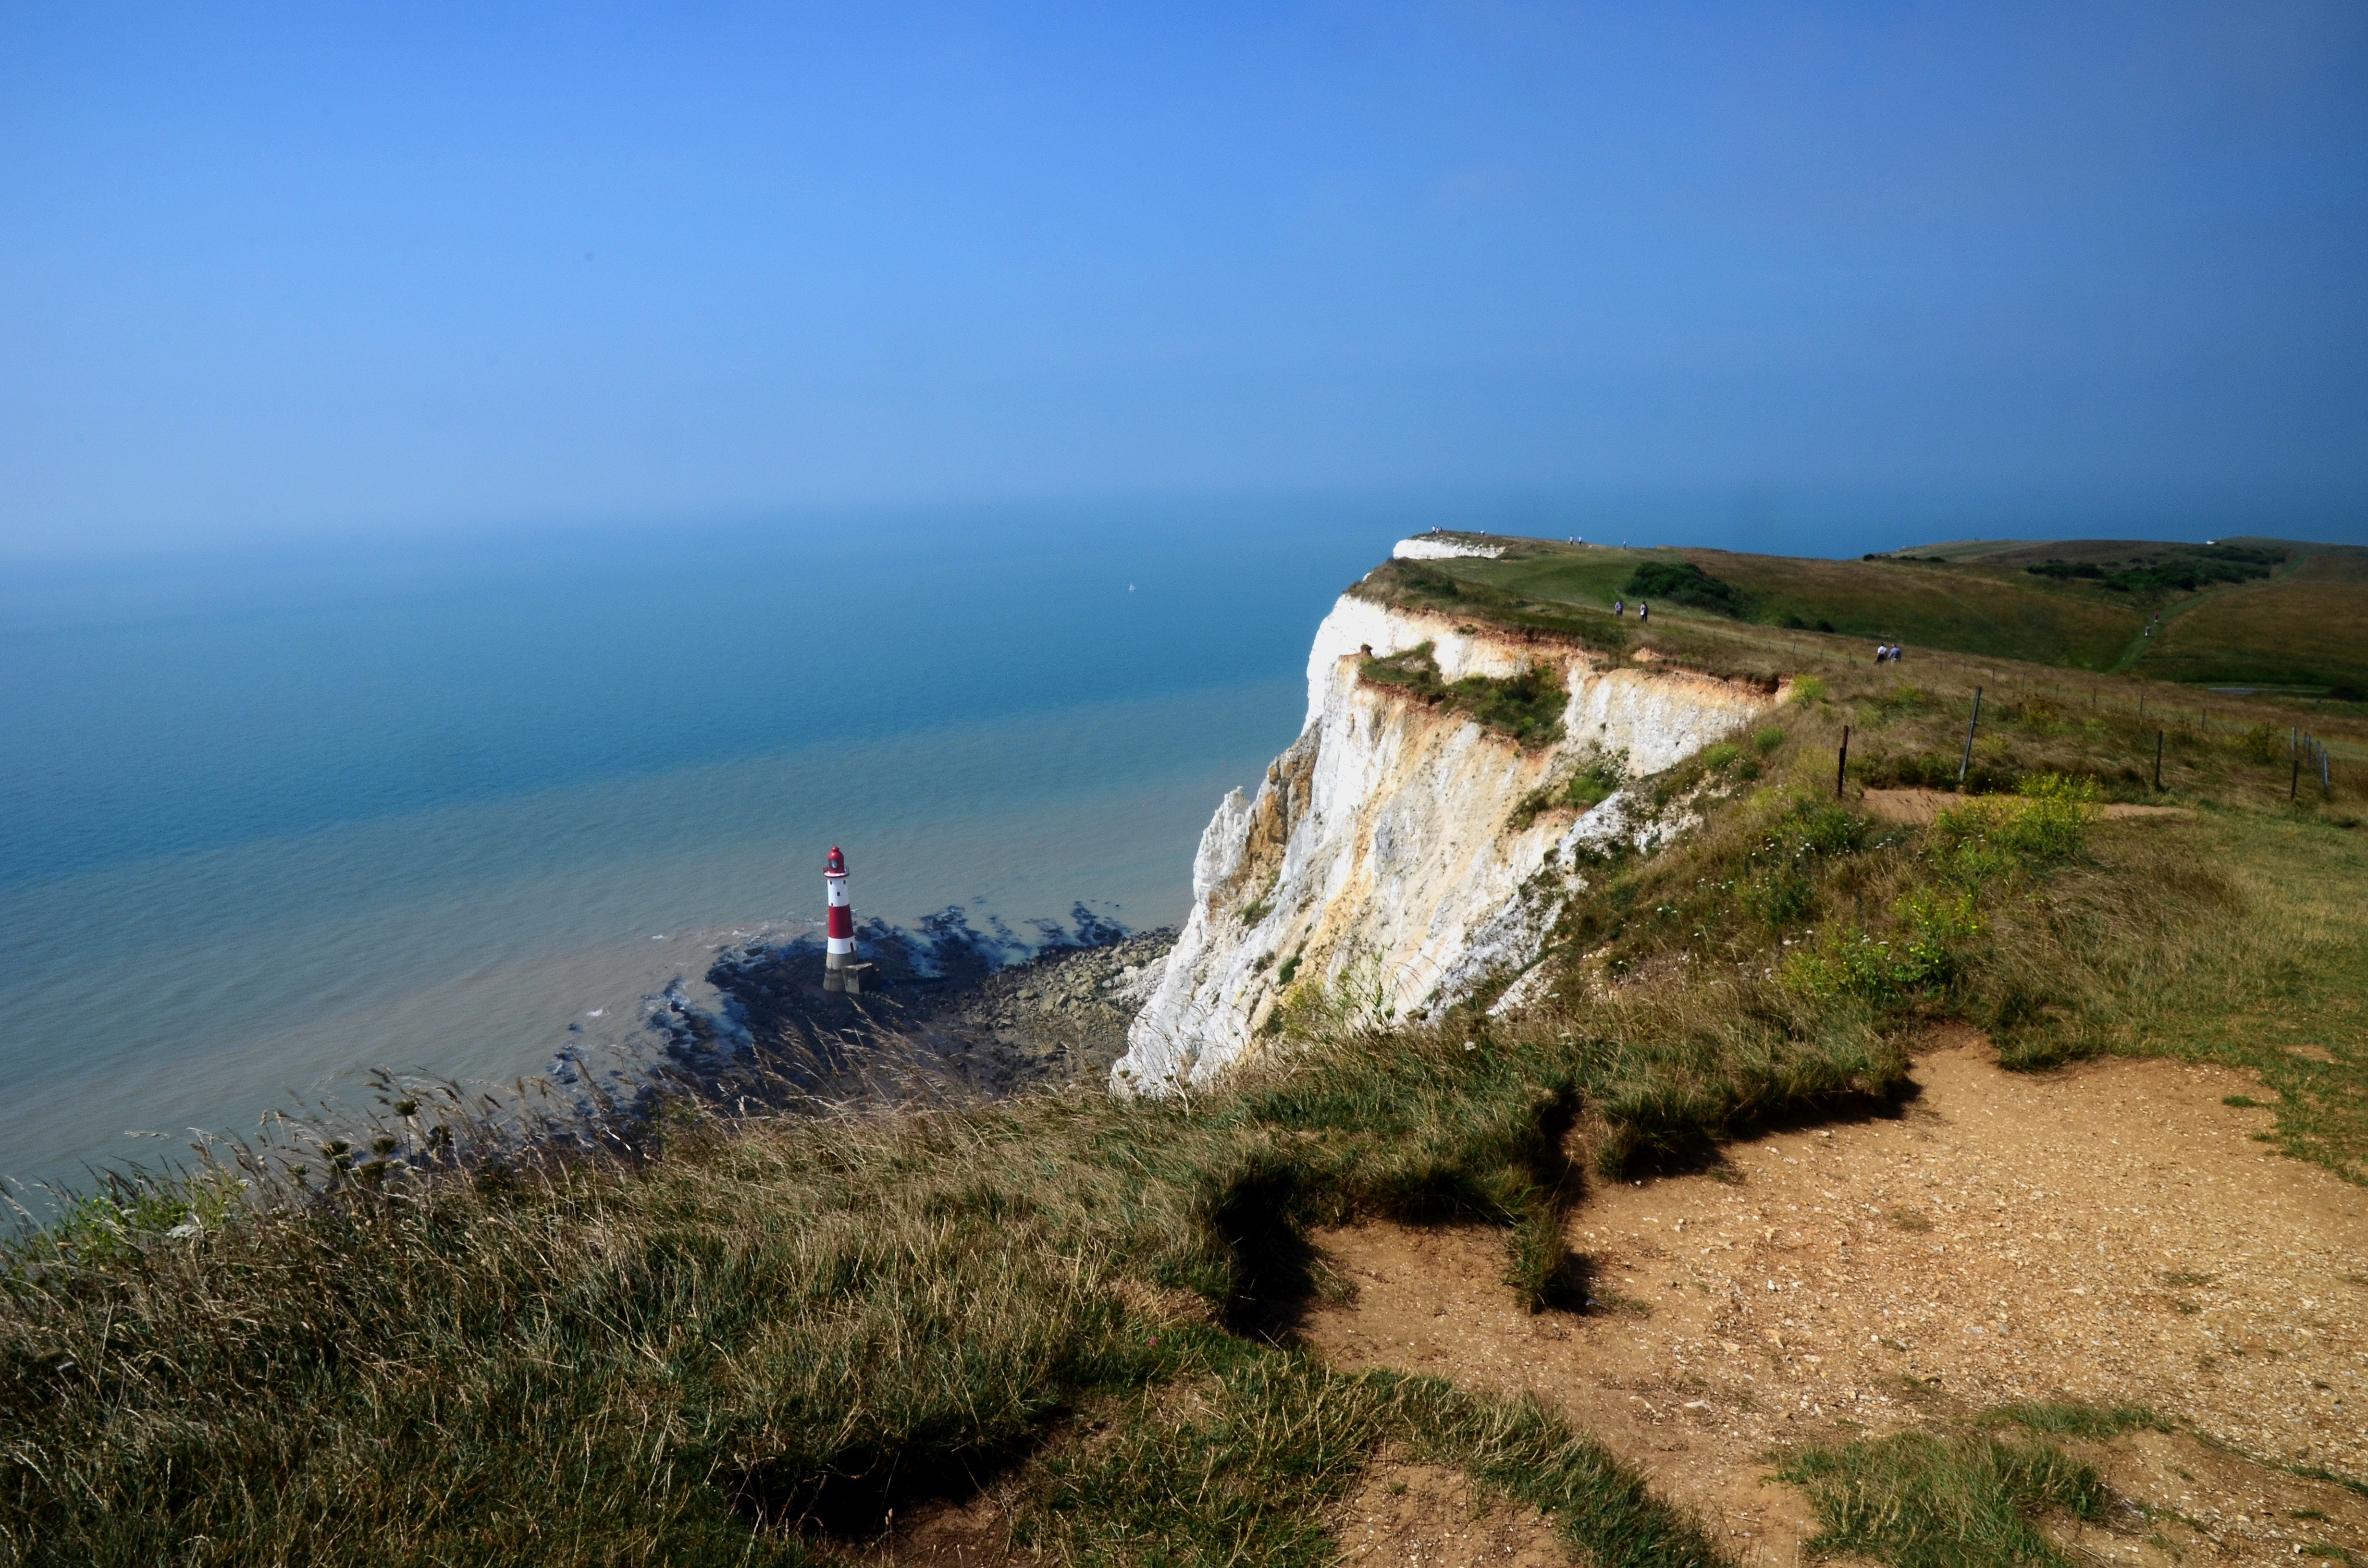
beach, landscape, sea, coast, rock, ocean, horizon, mountain, lighthouse, hill, shore, adventure, vacation, cliff, cove, tower, bay, terrain, national park, ridge, body of water, crash, geology, cape, white cliffs, landform, beachy head, geographical feature